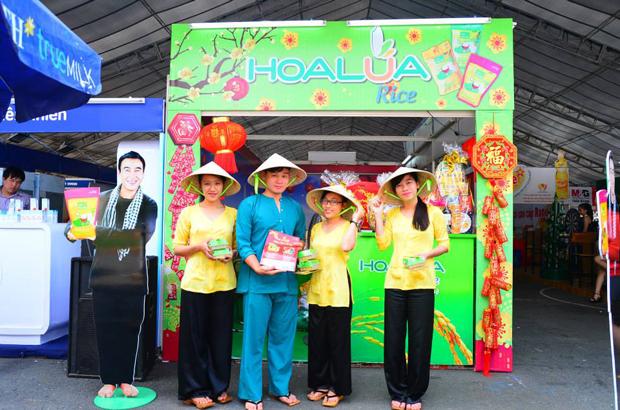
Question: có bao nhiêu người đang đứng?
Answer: có năm người